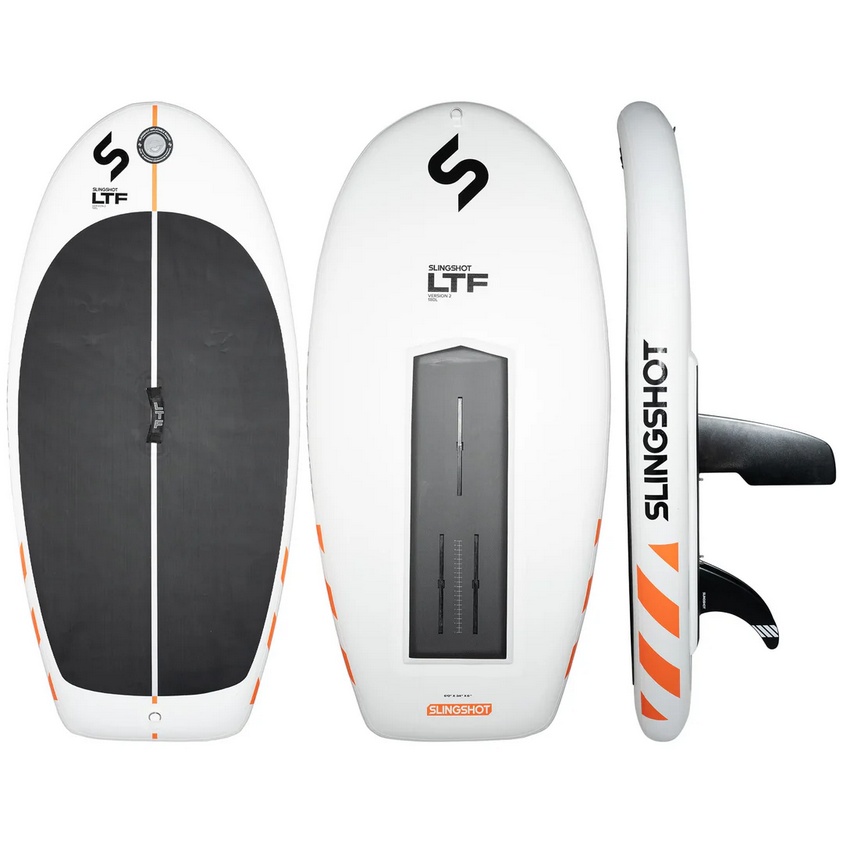
LTF V2
COMPACT / RIGID / DURABLE The LTF or “Learn to Fly” is the first inflatable foil board that was designed to progress with you. Learn to fly the wing without the distraction of the foil by attaching the FCS II fins and sUP WINDer Keel. Once this is mastered, replace the fins and sUP WINDer with a foil to get your first feeling of flight. Want to take a break from the wind? This board triples as a SUP board. No matter the conditions, the LTF is guaranteed on the water fun for the whole family.
Brand: Slinghshot
Category: Sporting Goods > Outdoor Recreation > Boating & Water Sports > Kitesurfing > Kiteboards